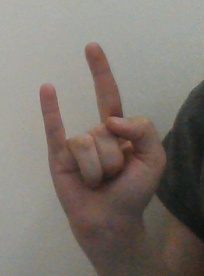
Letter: la